Walkinshaw Andretti United

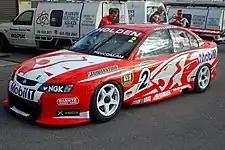
Todd Kelly's VY Commodore at Barbagallo Raceway in 2003

For 1991 the VN Commodore was homologated with Win Percy driving in all ATCC rounds except Lakeside where Allan Grice substituted while Percy competed in an event in Europe. Percy again finished eighth in the championship. At the Bathurst 1000, Percy and Grice teamed together to finish second, with the second car of Neil Crompton and Brad Jones not finishing after running out of fuel.